Theosophical Society Adyar

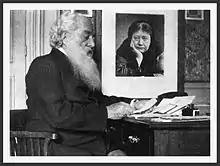
Colonel Olcott in Adyar, 1903

The practice of brotherhood regardless of race, creed, sex, color, or any other difference is recommended. Nothing is mandatory. Members are free to have any or no spiritual practice at all.